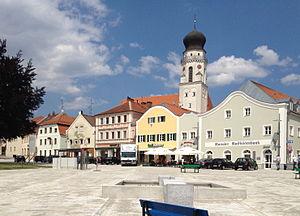
Bad Griesbach im Rottal est une ville de Bavière en Allemagne.